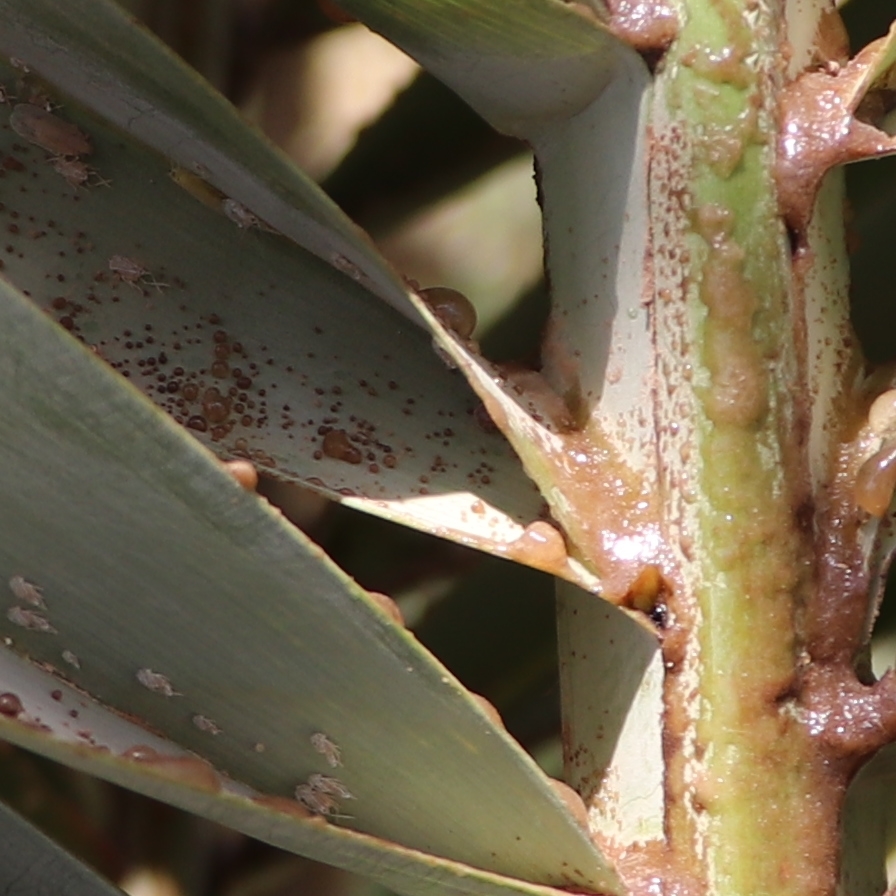
Label: Dubas